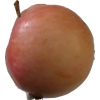
Label: Apple 10